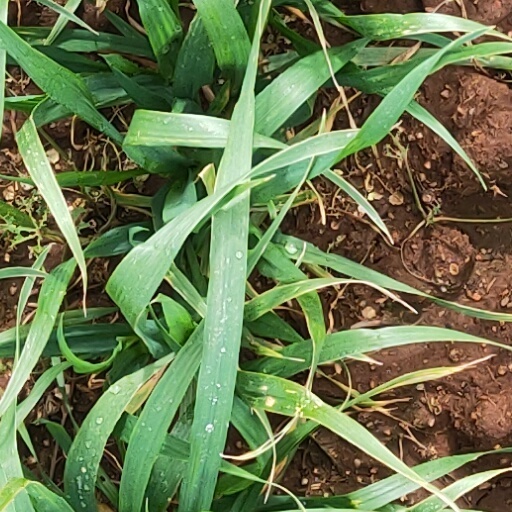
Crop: wheat